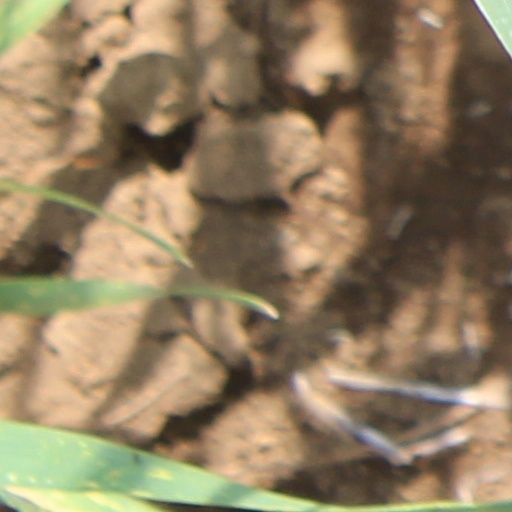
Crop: wheat